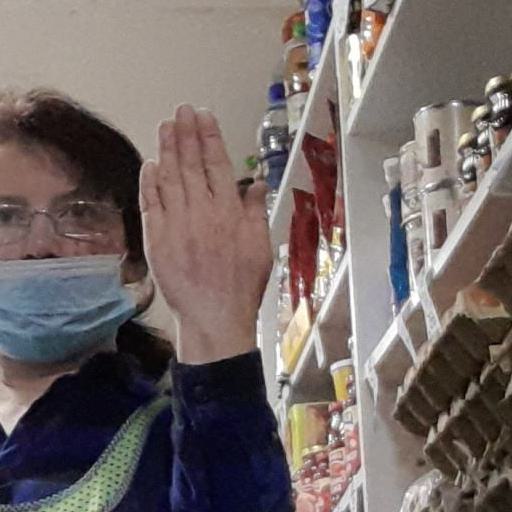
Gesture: stop_inverted